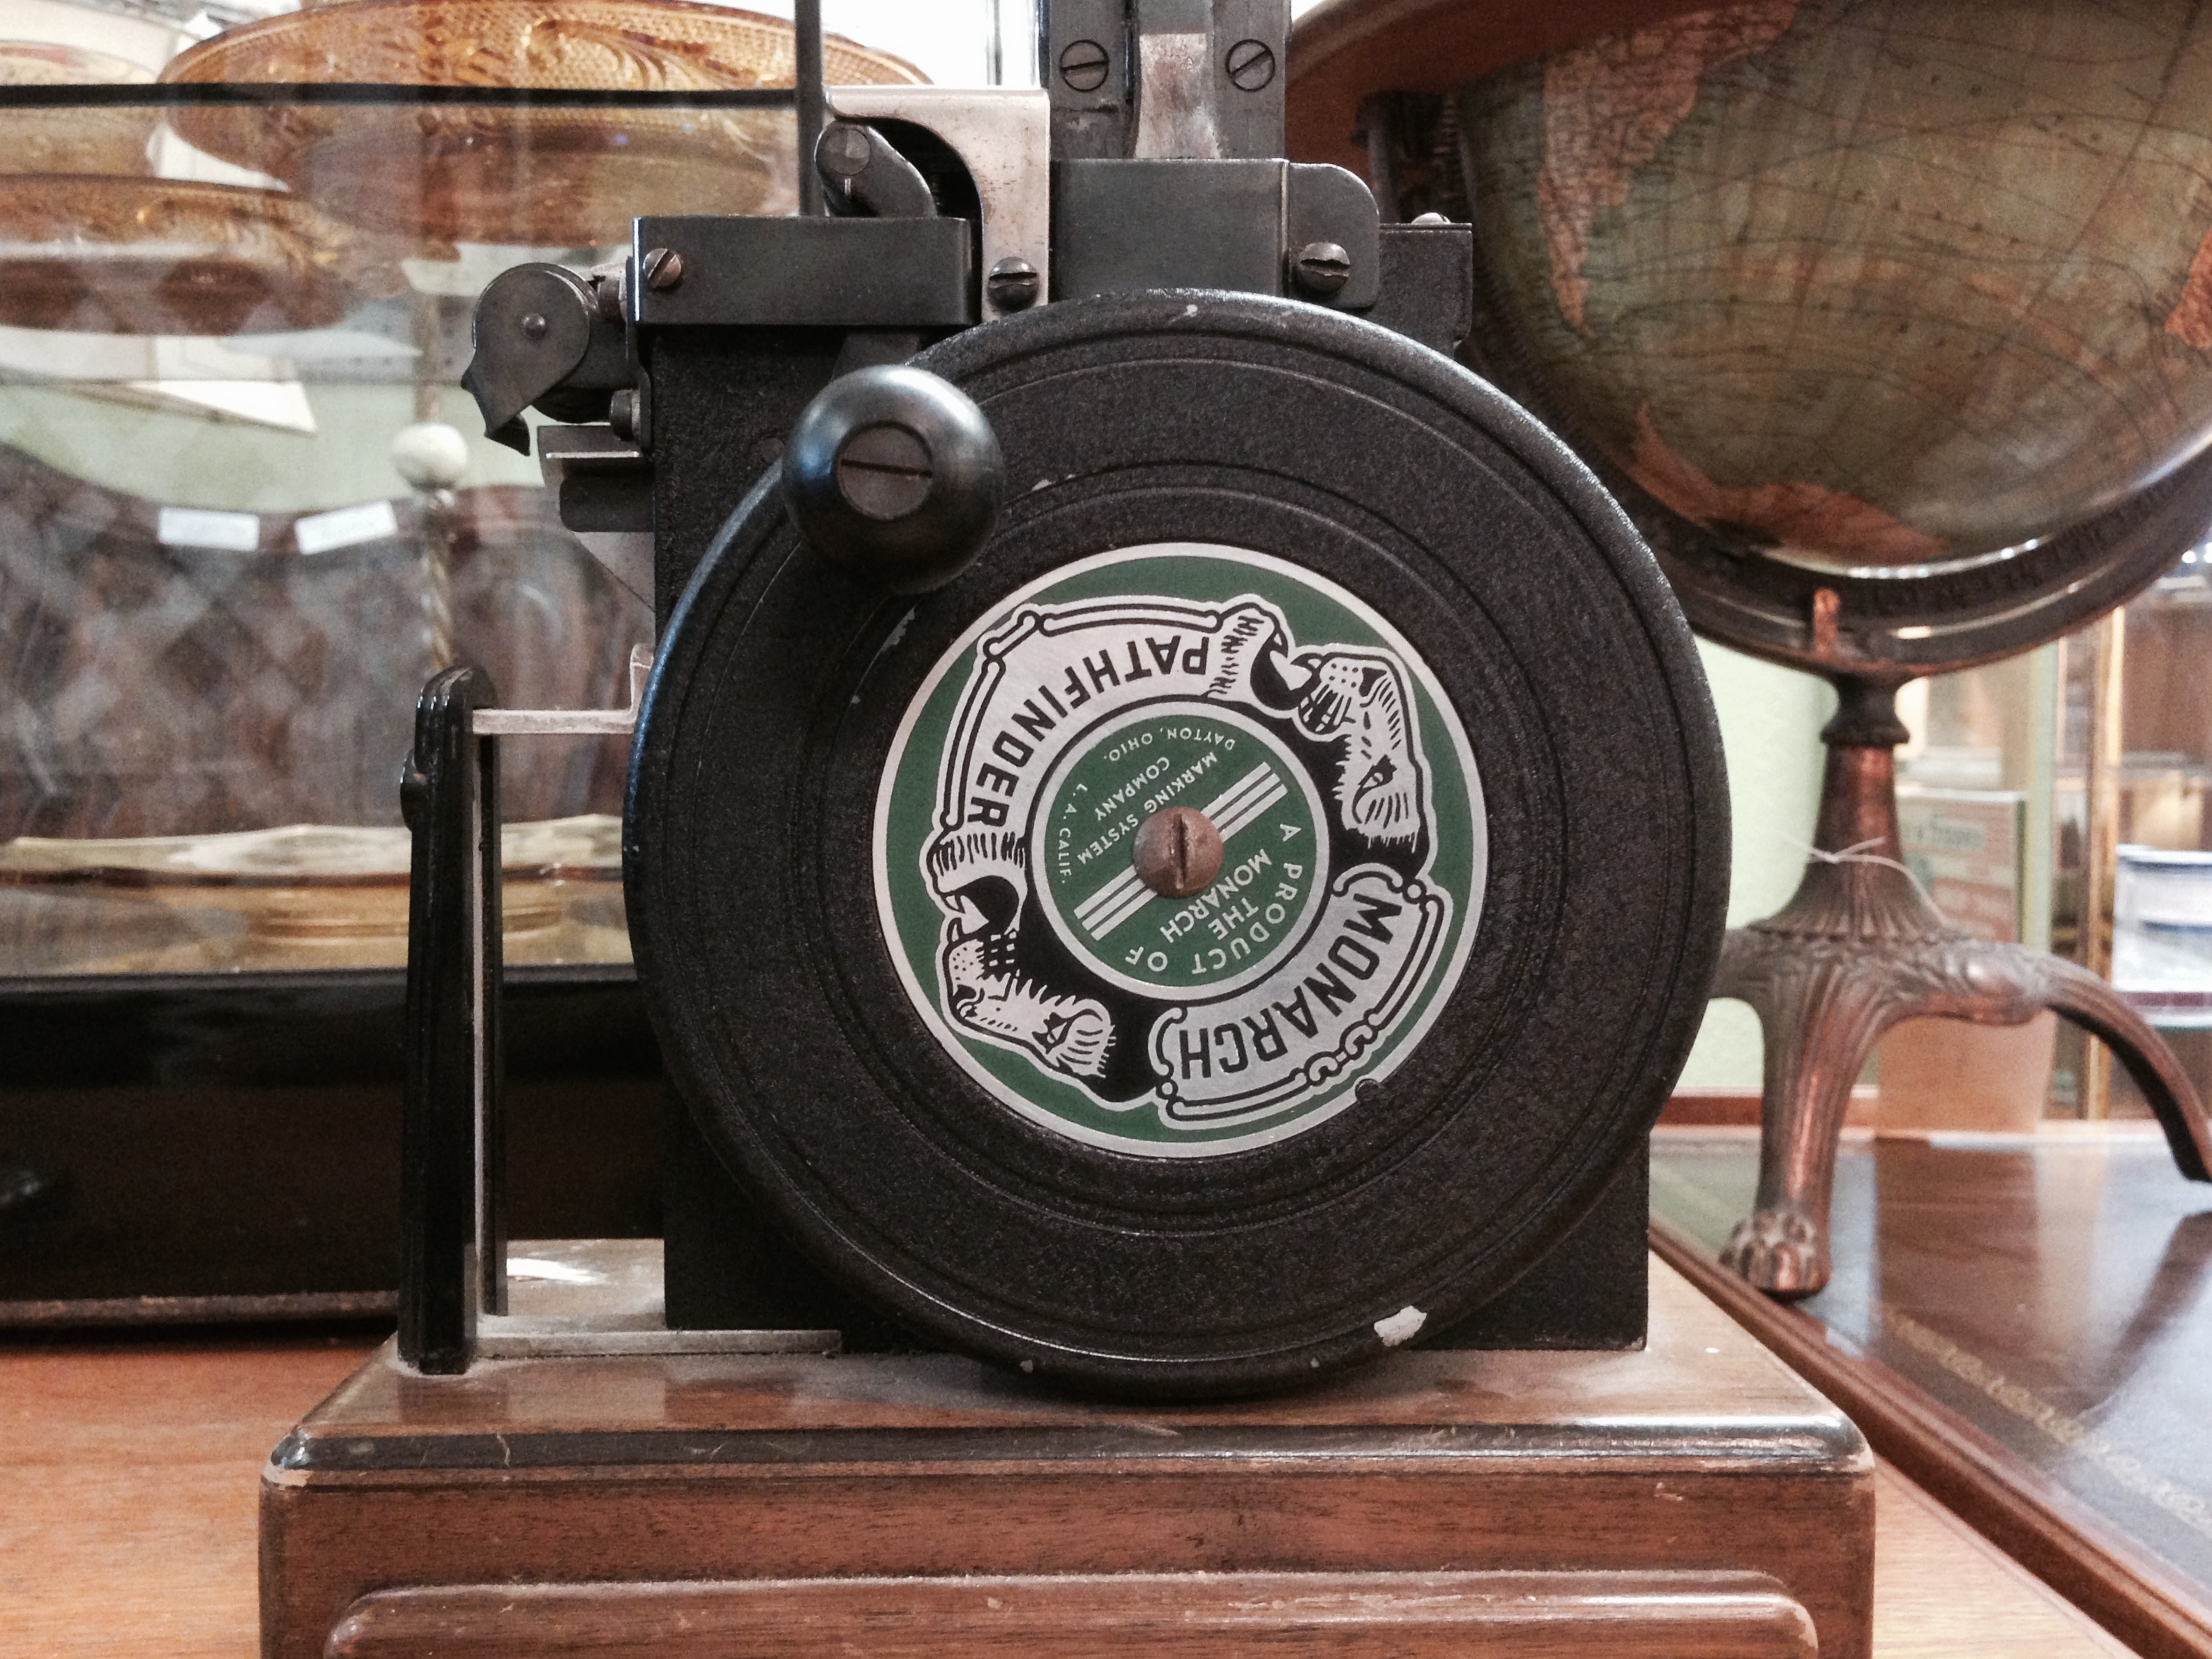
wheel, steam engine, pathfinder, man made object